Burt Rutan

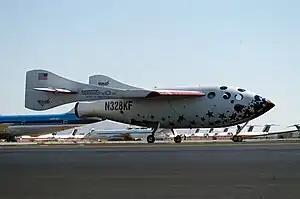
SpaceShipOne after its first flight into space on June 21, 2004

The Williams V-Jet II, which first flew in 1997, was a VLJ designed and built as a test bed and demonstrator aircraft for Williams International's new FJX-1 turbofan engine. It served as the design inspiration for the Eclipse 500, and was retired in 2001.